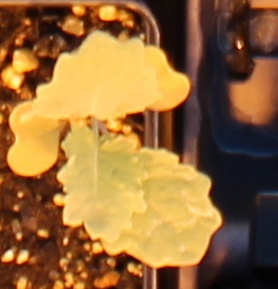
Label: Canola